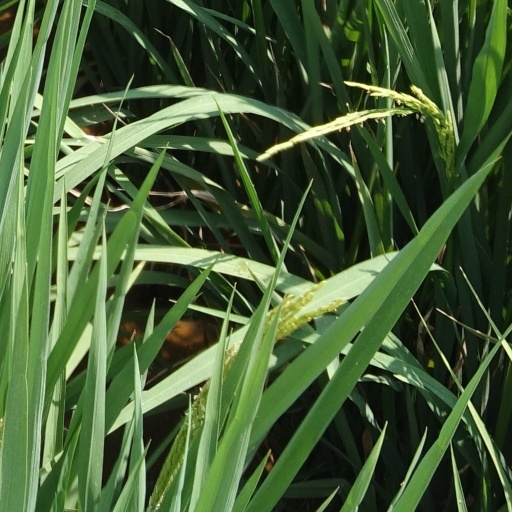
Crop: rice